Khin Maung Lat

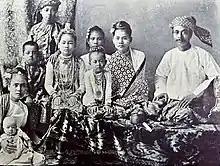
The family of Khin Maung Lat

Khin Maung Lat was the second son of Khin Maung Gyi, the minister for munitions or head of the artillery and duke of Ngape and Mindat, by his wife, Khin Bwa Thit, a maid of honor to Queen Supayalat, and Duchess of Hmanthagyi. His father was a son of Southern Tavoy Commander U Toe and his wife Panhtein Thakhin, who was a daughter of Taingda Mingyi U Pho.